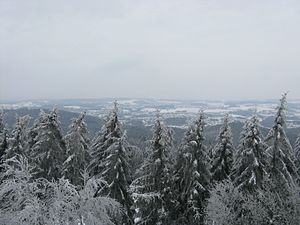
Natur- og Geopark TERRA.vita / Geografi / Sydlige område
Teutoburger Wald:Udsigt fra Dörenberg over Osnabrücker Land
Natur- og Geopark TERRA.vita, tidligere Naturpark Nördlicher Teutoburger Wald-Wiehengebirge, er en Natur- og Geopark i den sydvestlige del af Niedersachsen og den nordøstlige del af Nordrhein-Westfalen i Tyskland. Den omfatter med et samlet areal på omkring 1.500 km² Mittelgebirgeområder af Teutoburger Wald, Wiehengebirge samt Osnabrücker Land.